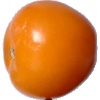
Label: Tomato Yellow 1